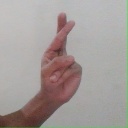
अक्षर: र